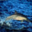
Label: dolphin